Cowgate

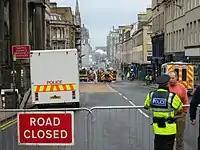
South Bridge closed after the Cowgate fire in 2002

In the evening of 7 December 2002, a fire started above the Belle Angele nightclub off the Cowgate. It swept up through the eight storey structure to other buildings on Cowgate and above it on South Bridge. The complicated nature of the buildings, with narrow alleys and entrances from the same building onto streets at different heights, complicated efforts to fight the fire, and was later called a "rabbit warren" by Lothian and Borders Fire Brigade. It took more than a day for the fire, fought at its height by 19 fire crews, to be brought under control, and several days for it to be completely extinguished. 150 people were forced to flee the flames, but there were no deaths.